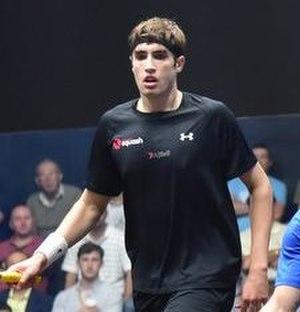
Joshua Masters, né le 6 avril 1995 à Maidstone, est un joueur professionnel de squash représentant l'Angleterre. Il atteint en mai 2018 la 50ᵉ place mondiale sur le circuit international, son meilleur classement.